Lowestoft

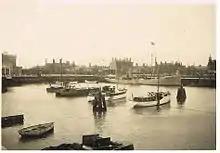
Lowestoft's Yacht Basin in 1929

Sir Samuel Morton Peto's arrival in 19th-century Lowestoft brought a change in the town's fortunes, including its fishing industry. To help stimulate this, Peto was given the task of building a line for the Lowestoft Railway and Harbour Company, connecting with Reedham and the city of Norwich. This had a profound impact on the town's industrial development – its fishing fleets could sell to markets further inland, and other industries such as engineering gained from increased trade with the continent. Peto's railway enabled Lowestoft to become a flourishing seaside holiday resort; much of Peto's seaside resort in south Lowestoft still exists, including the Grade II listed Kirkley Cliff and Wellington Esplanade terraces.